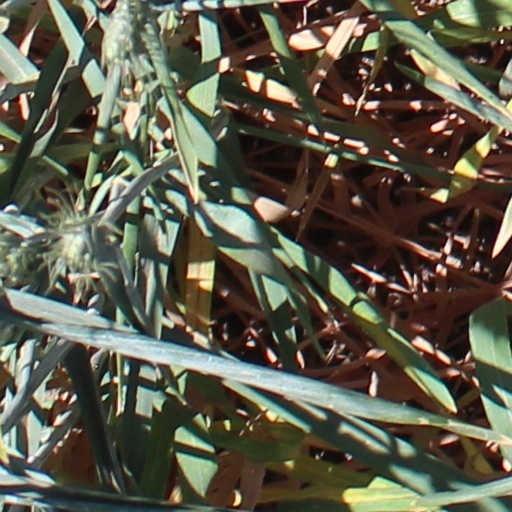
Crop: wheat